Tanagra figurine

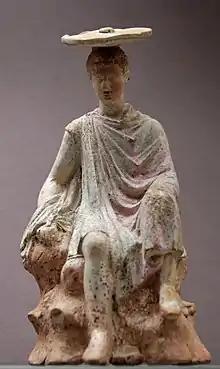
Young boy seated on a rock, ca 300 BC

The figures were posed in various ways to correspond to the life of the deceased. The figurines that were buried in the graves led to a theory that the small figures represented the person's possessions. They were believed by historians to bring comfort to the dead, sending them to the next world in peace as they took something from their old lives with them. It is speculated that though it was usual to place the figurines in the graves, it was not essential, as a vase would have been.